Charlotte Salomon

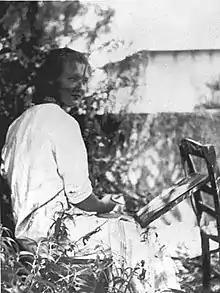
Charlotte Salomon painting in the garden of the "Villa L'Ermitage", Villefranche-sur-Mer, about 1939

Charlotte Salomon (16 April 1917 – 10 October 1943) was a German-Jewish artist born in Berlin. She is primarily remembered as the creator of an autobiographical series of paintings "Leben? oder Theater?: Ein Singspiel" (Life? or Theater?: A Song-play), the largest known artwork made by a Jewish person who died in the Holocaust, consisting of 769 individual works painted between 1941 and 1943 in the south of France, while Salomon was in hiding from the Nazis. In October 1943 Salomon, 5 months pregnant at that time, was captured and deported to Auschwitz, where she was murdered by the Nazis soon after her arrival. In 2015, a 35-page confession by Salomon to the fatal poisoning of her grandfather, kept secret for decades, was released by a Parisian publisher.